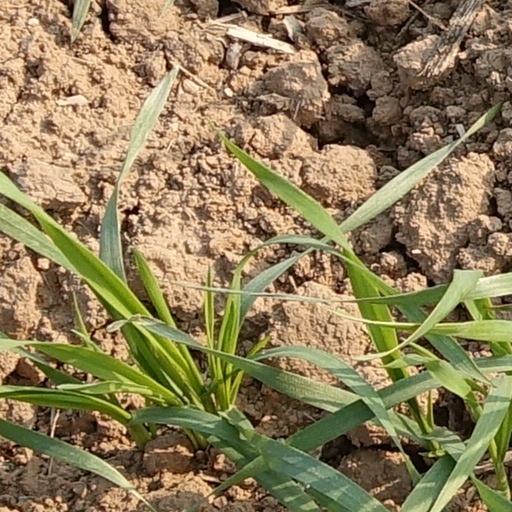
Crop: wheat